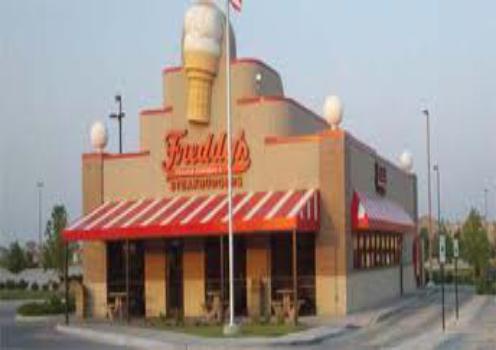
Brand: Freddy's Frozen Custard & Steakburgers
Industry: Food